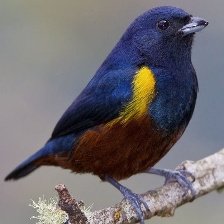
Species: CHESTNET BELLIED EUPHONIA
Scientific name: EUPHONIA PECTORALIS